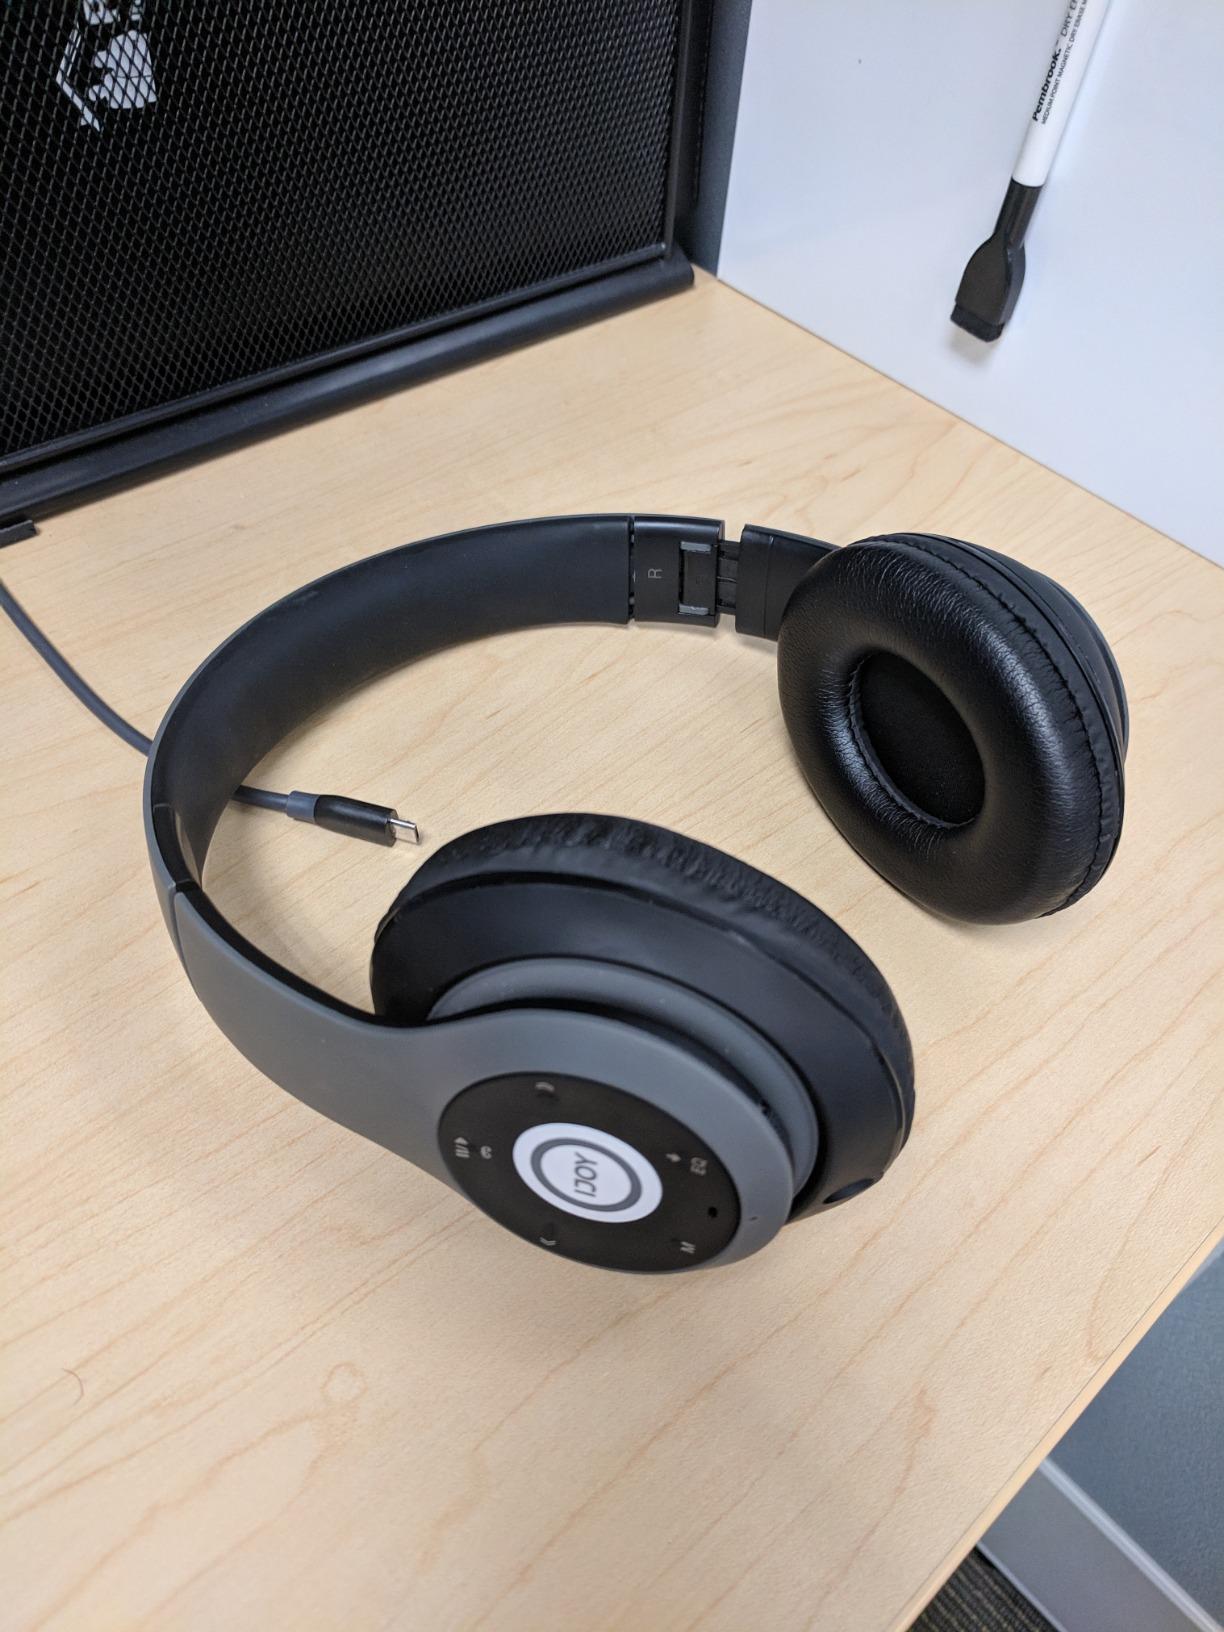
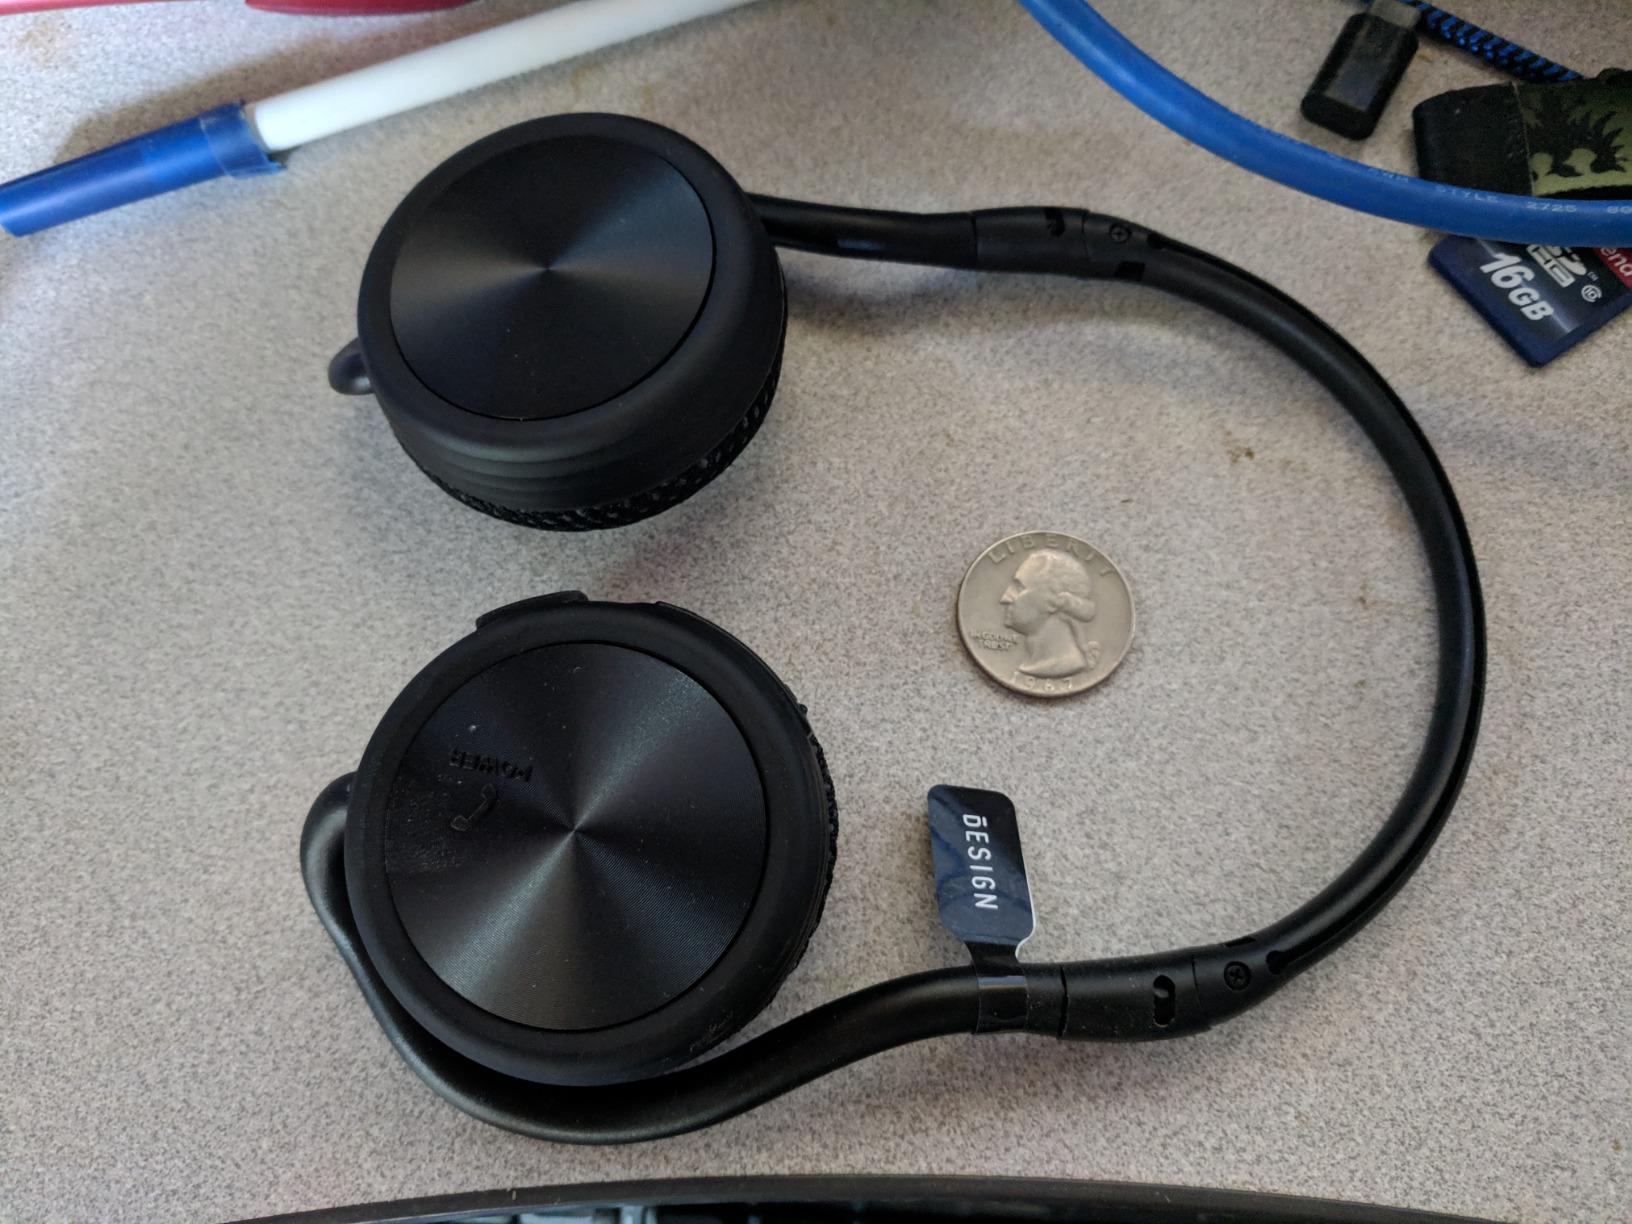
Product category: headphones
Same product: no